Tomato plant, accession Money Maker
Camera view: vertical (180 deg); turntable rotation: 150 degrees
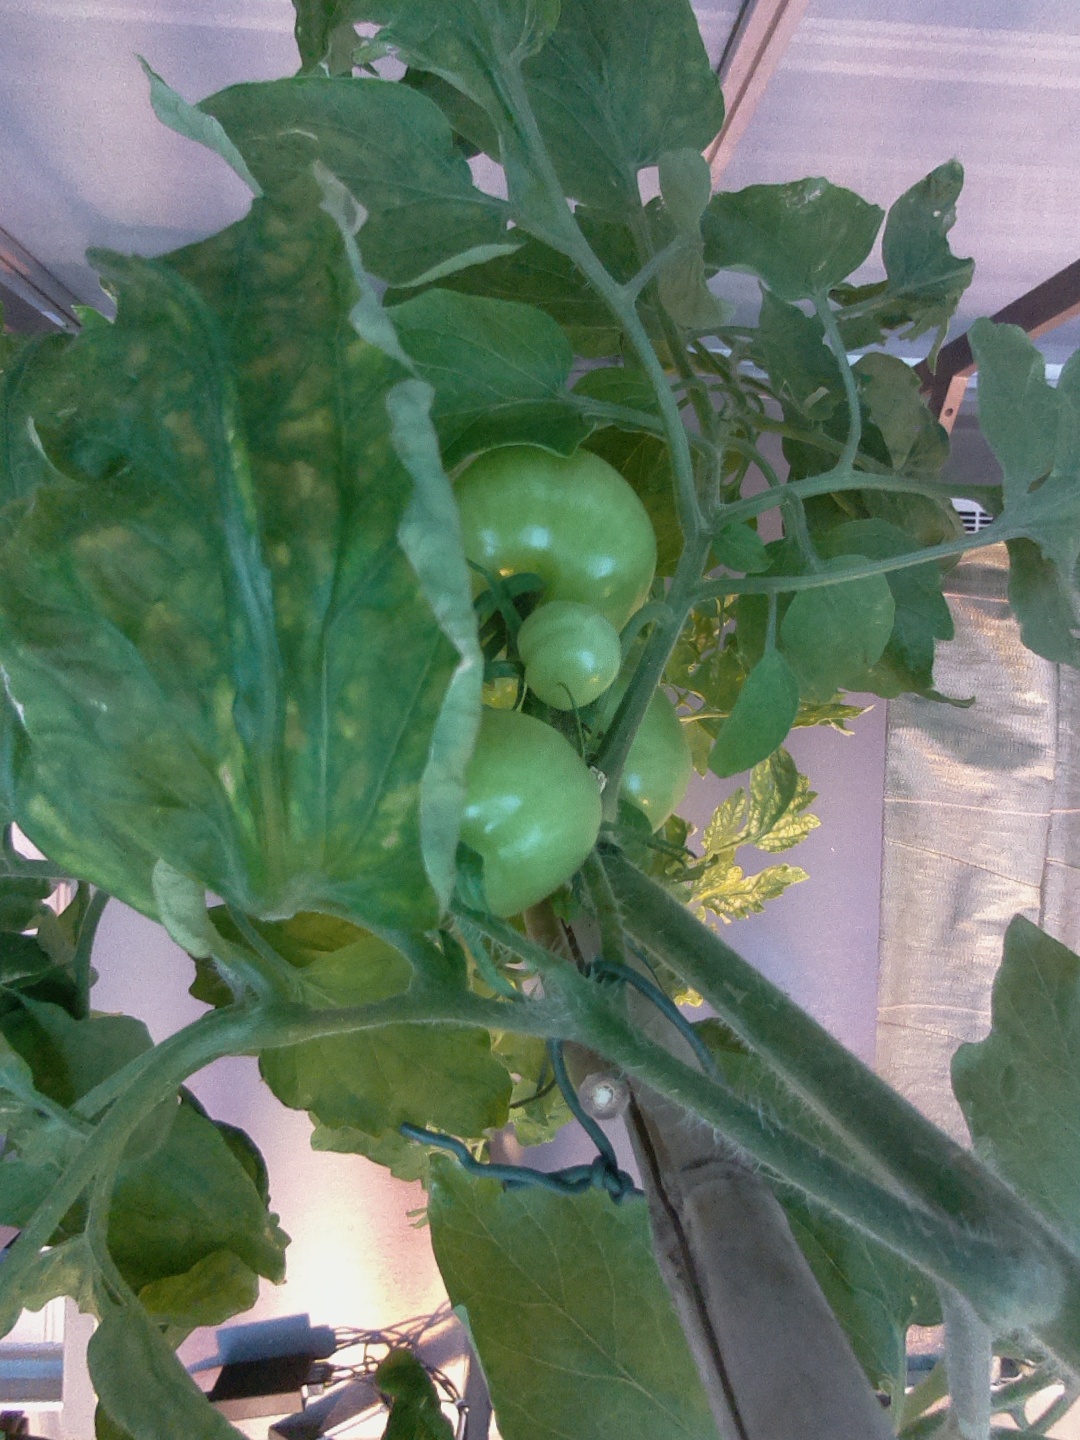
BBCH growth stage 77: 70%-80% of final fruit size